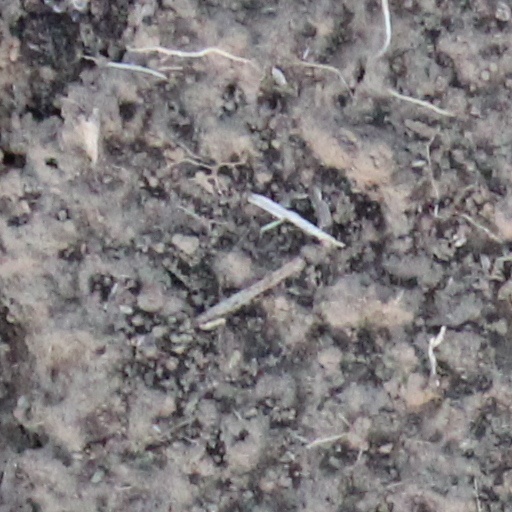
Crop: wheat